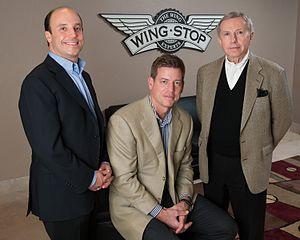
Troy Aikman, né le 21 novembre 1966 à West Covina en Californie, est un joueur et commentateur sportif de football américain. De 1989 à 2000, il évolue au poste de quarterback pour les Cowboys de Dallas dans la National Football League, équipe avec laquelle il remporte trois Super Bowls : XXVII, XXVIII et XXX. Il devient ensuite commentateur de football américain.